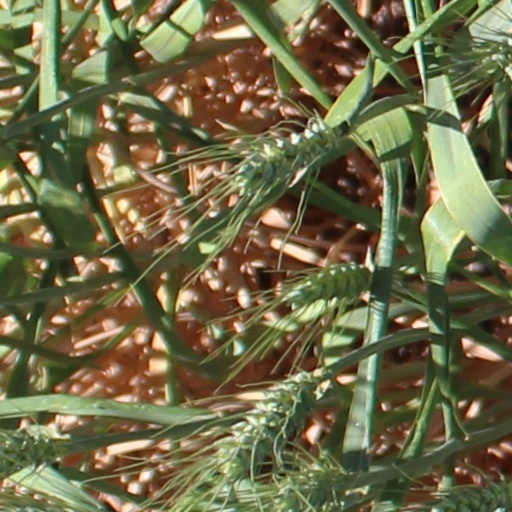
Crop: wheat